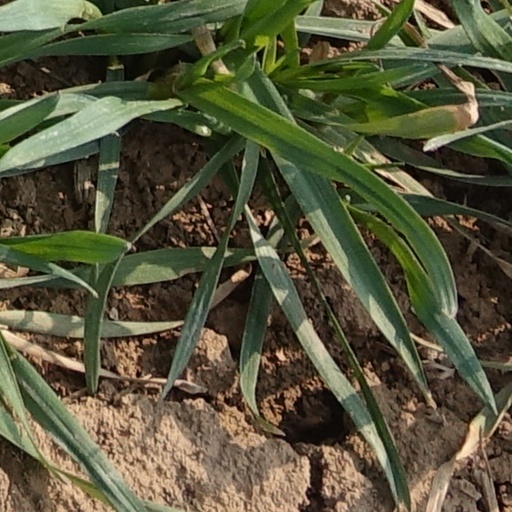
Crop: wheat